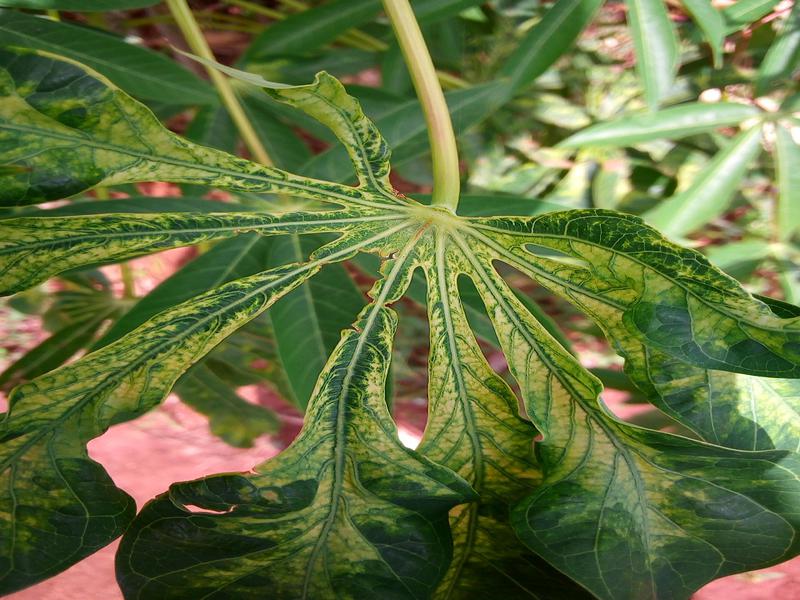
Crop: cassava
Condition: green_mottle